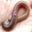
Label: worm